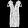
Label: Dress